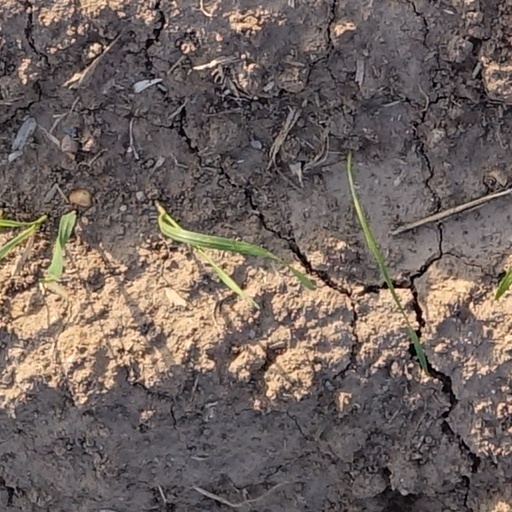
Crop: wheat